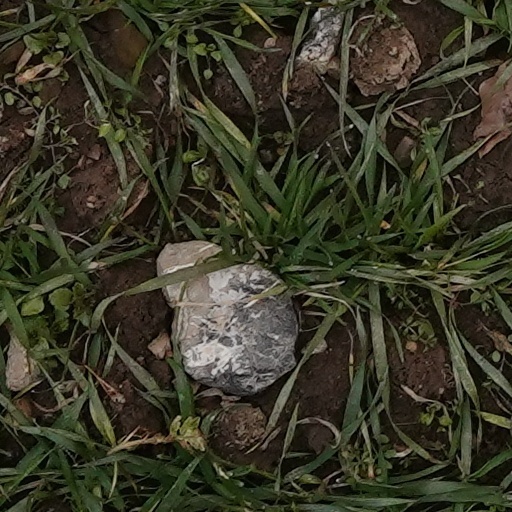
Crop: wheat